Special Violent Crime Squad (Greece)

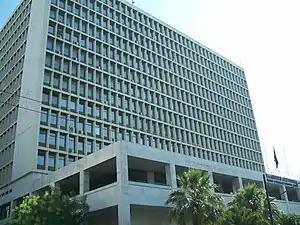
The Headquarters of "Attica General Police Directorate", which house the HQ of "SVCD."

The "SVCD" is made up of a Directorate in Athens and a Subdirectorate in Thessaloniki, both of which have similar-functioning Departments."" It includes the following: